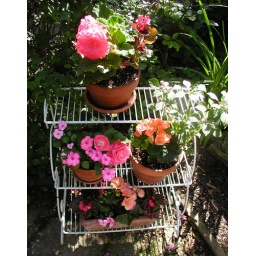
My dumpster rescued plant shelves in the garden. Its all about the pink with me, apparently.